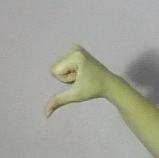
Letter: waw